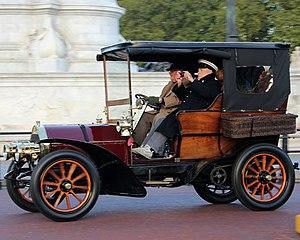
Aster était un équipementier français de l'automobile de 1900 à 1910.